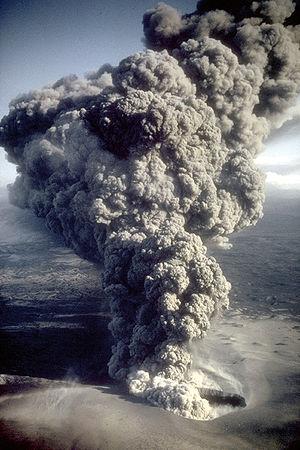
Un maar, terme allemand signifiant « cratère », est un cratère volcanique d'explosion, parfois rempli par un lac ou envahi par la mer. L'explosion atteint le substratum.